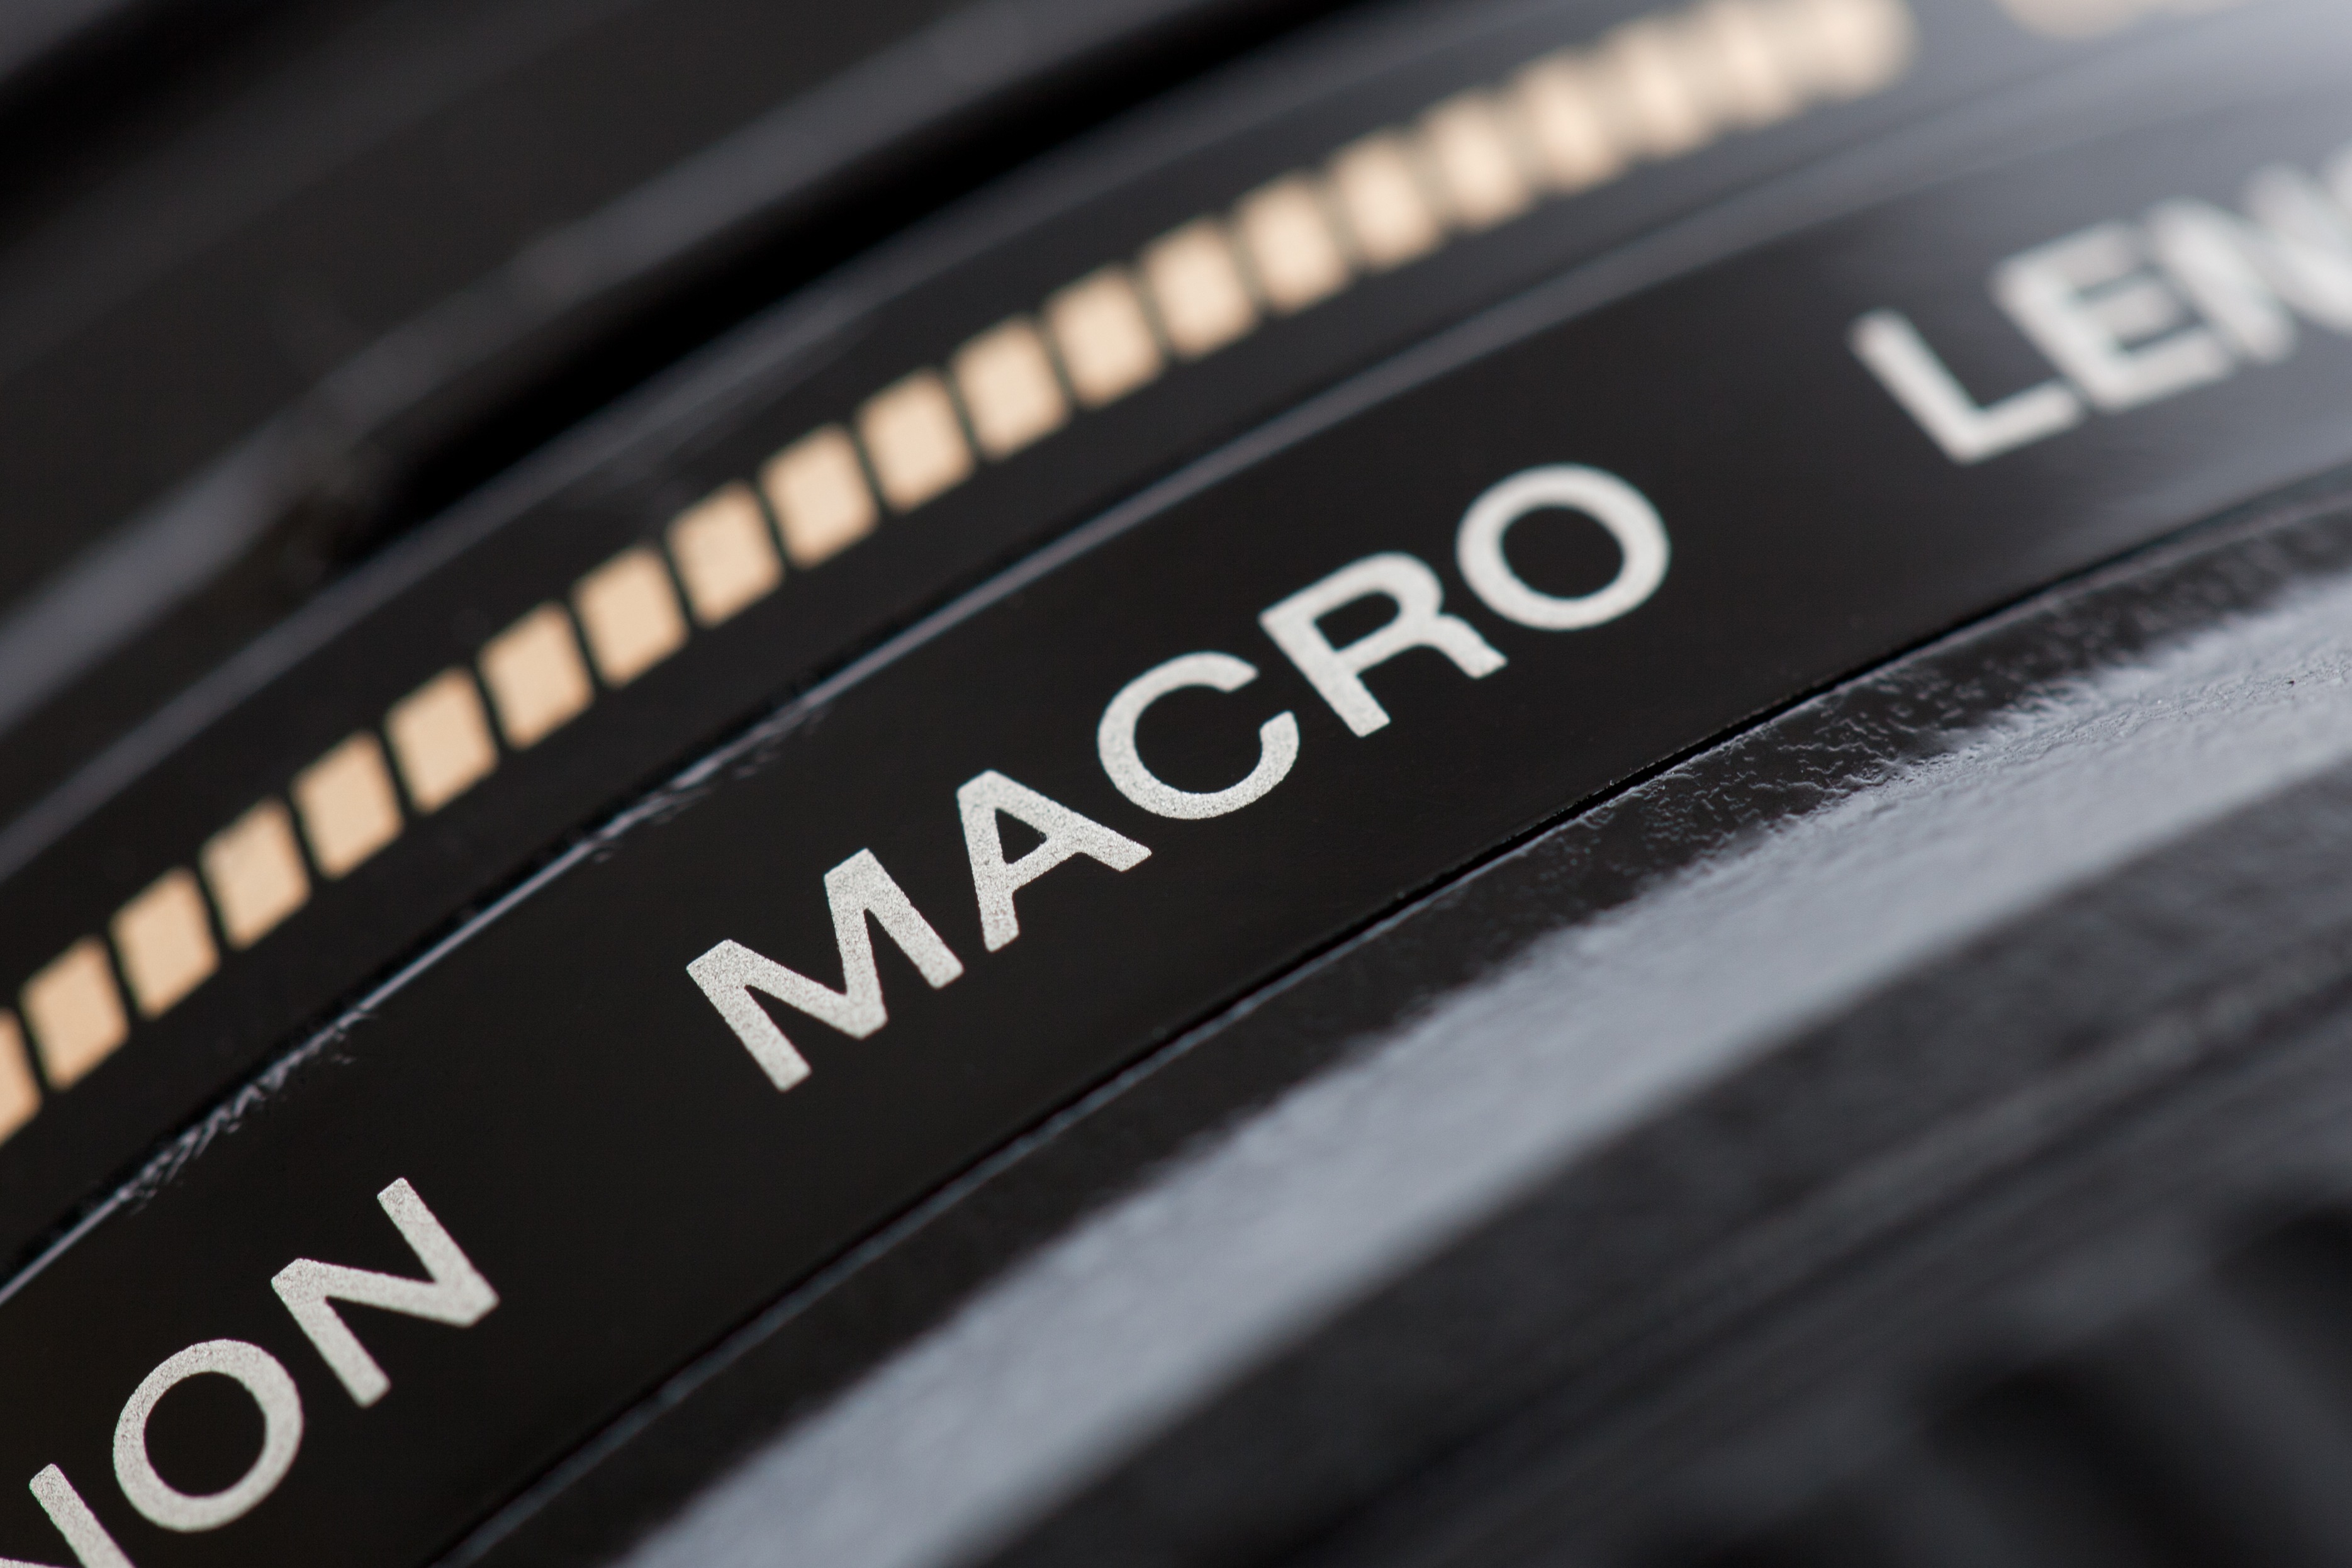
hand, camera, photography, wheel, photo, vehicle, lens, spoke, macro, steering wheel, black, close, tire, device, close up, font, text, rim, photograph, zoom, angle, optic, bicycle part, automotive tire